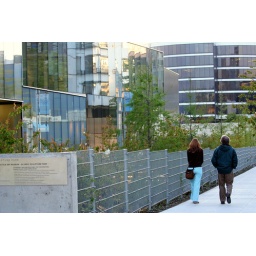
Belltown neighborhood reflected back in the glass and steel of the PACCAR Pavillion and the rounded glass clad building in the distance.